Scottish religion in the nineteenth century

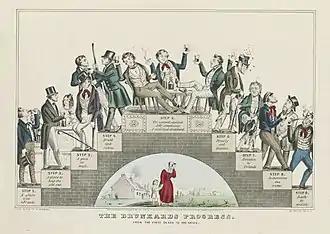
"The Drunkard's Progress", an American lithograph from 1846, shows the stages of alcoholism that were common in temperance propaganda

The first known Jews in Scotland were teachers of Hebrew at the universities in the seventeenth century. These were followed by merchants and tradesmen, mainly from Germany. The first Jewish congregation was founded in Edinburgh in 1816, and that in Glasgow in 1823. Scotland's first synagogue was set up in Edinburgh in 1825. Towards the end of the nineteenth century there was an influx of Jewish refugees, most from eastern Europe and escaping poverty and persecution. Many were skilled in the tailoring, furniture and fur trades and congregated in the working class districts of Lowland urban centres, like the Gorbals in Glasgow. The largest community in Glasgow may have been 1,000 strong in 1879 and had perhaps reached 5,000 by the end of the century. A synagogue was built at Garnethill in 1879. Over 8,000 Jews were resident in Scotland in 1903.